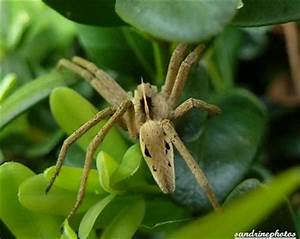
Label: spider